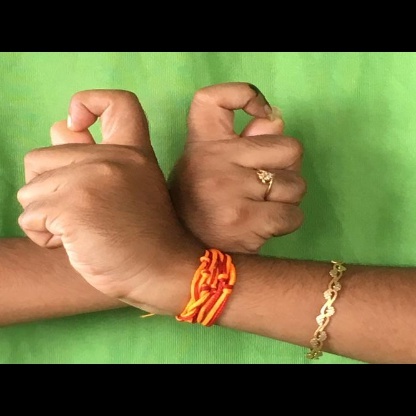
Mudra: Berunda